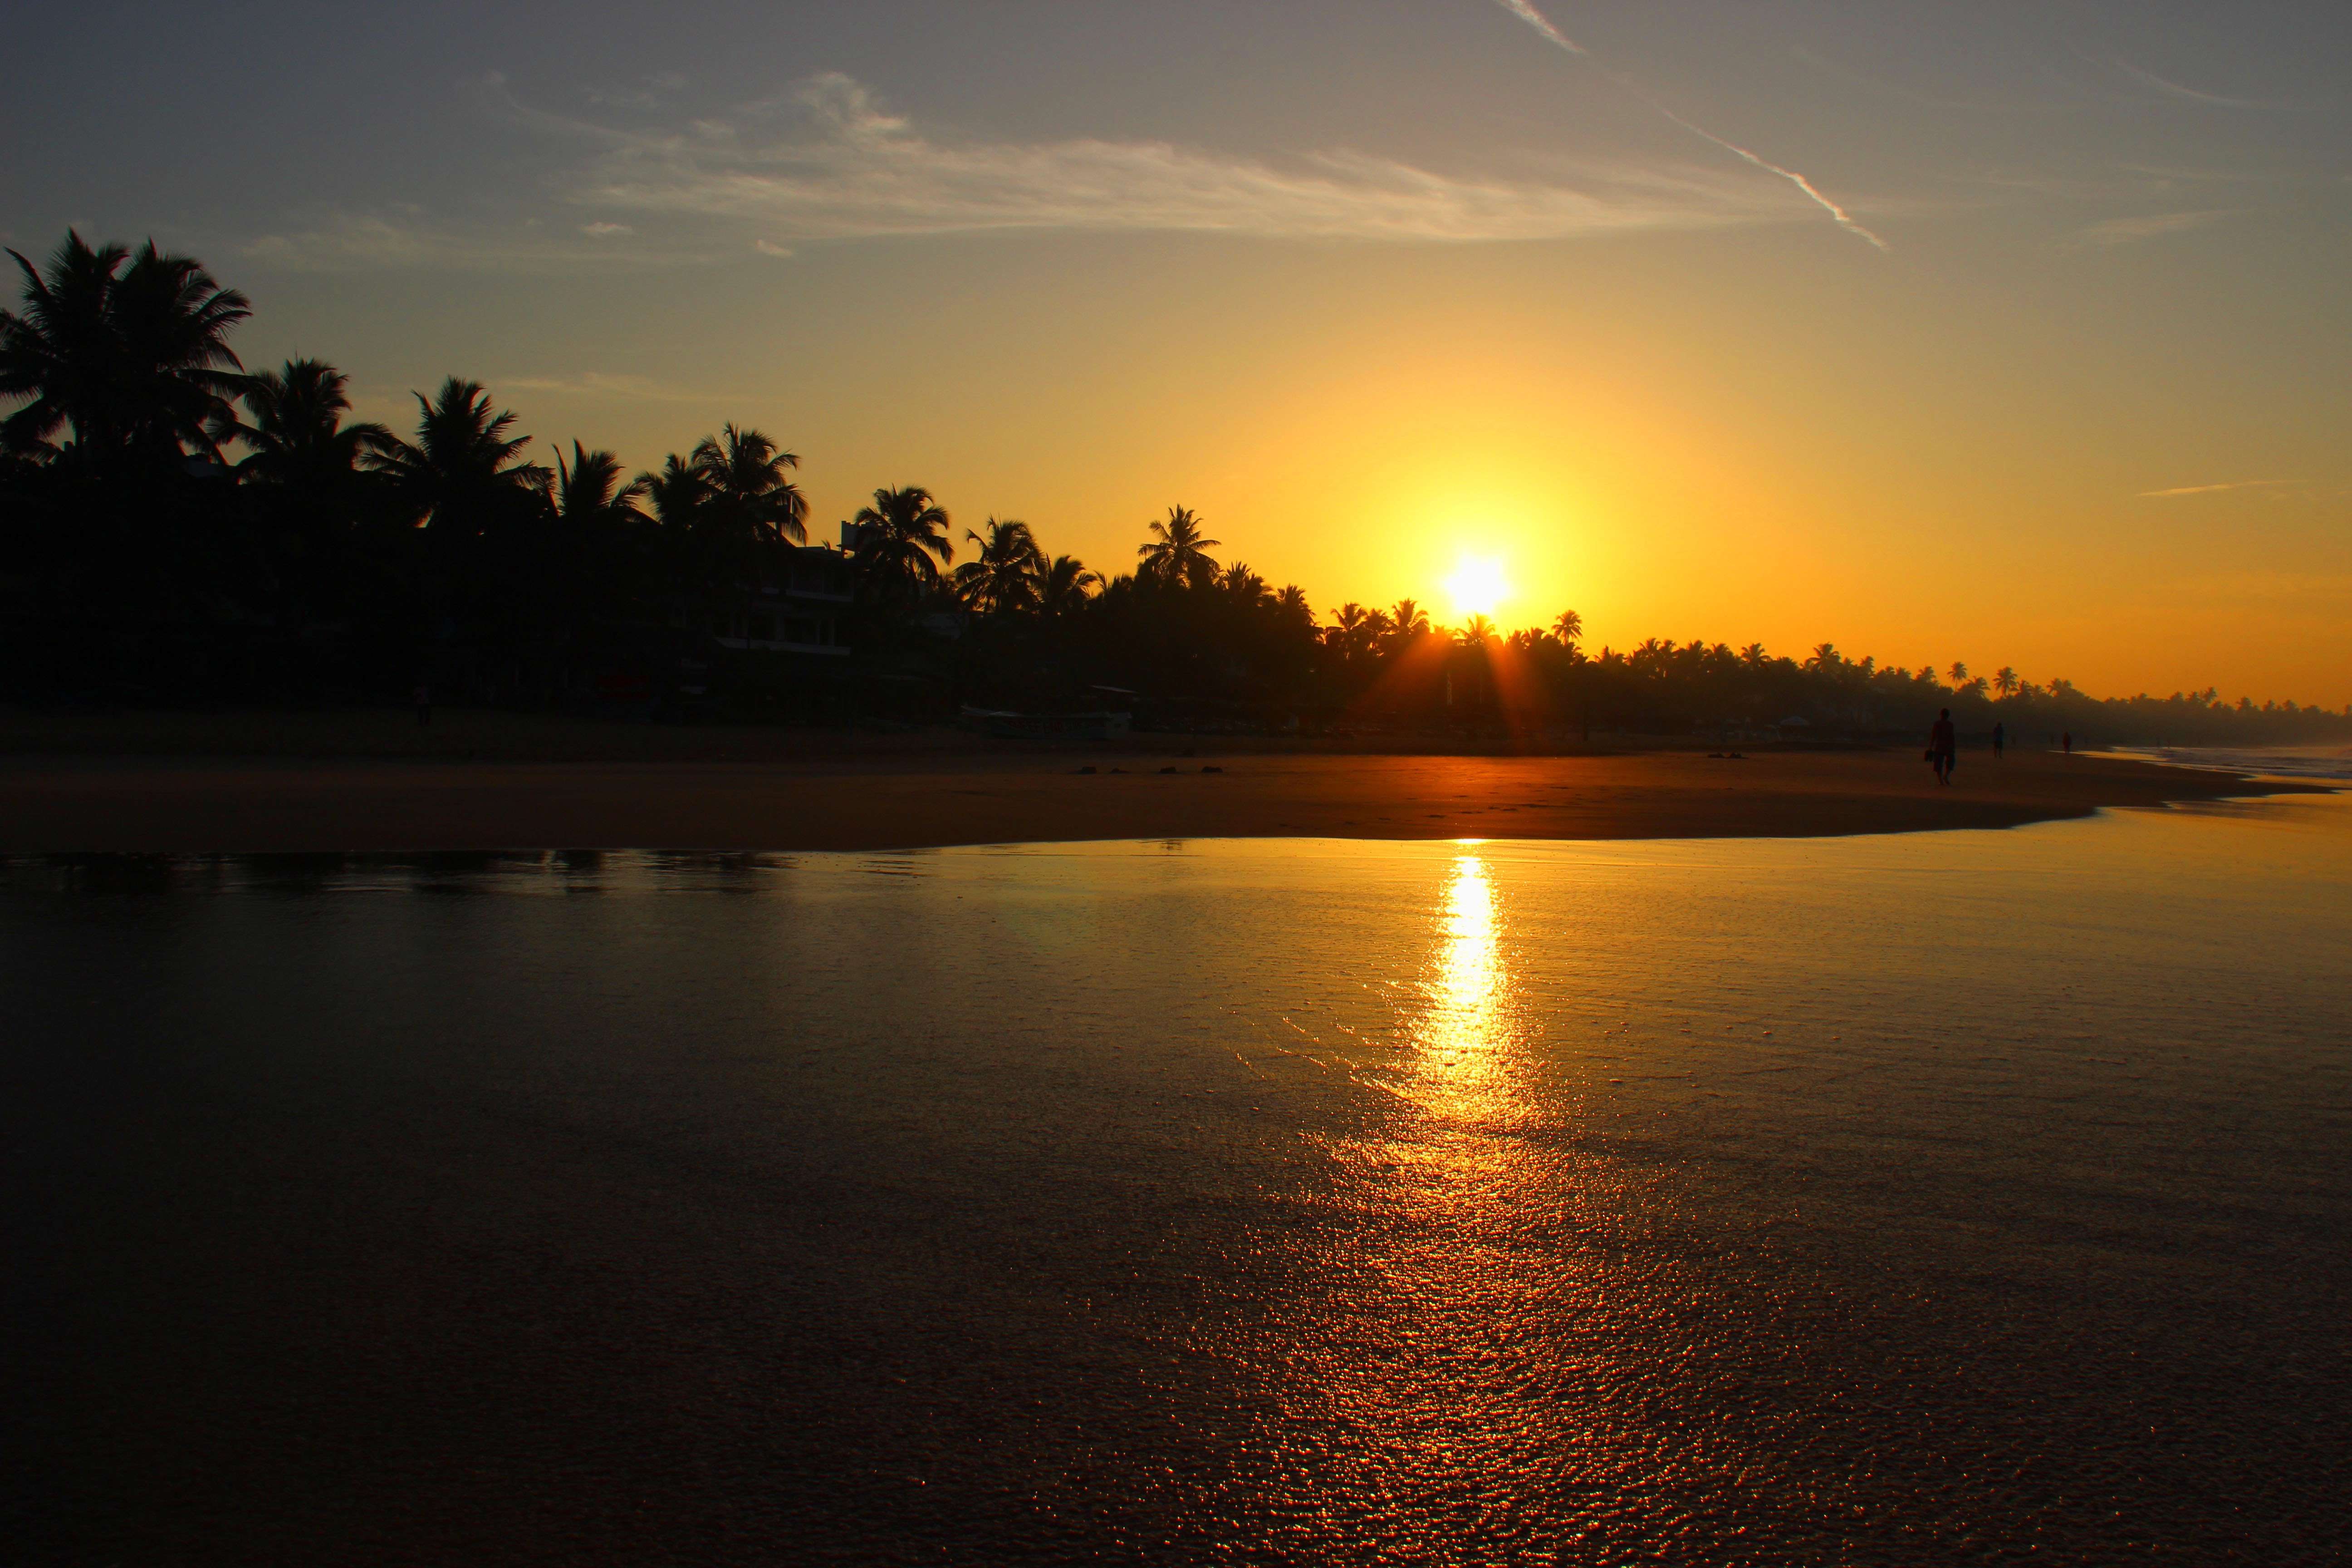
sea, horizon, sun, sunrise, sunset, sunlight, morning, lake, dawn, dusk, evening, reflection, afterglow